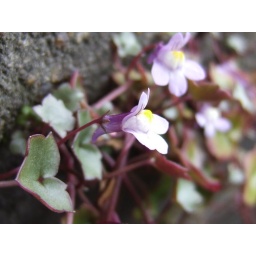
a flower growing out of a wall in Lewisham